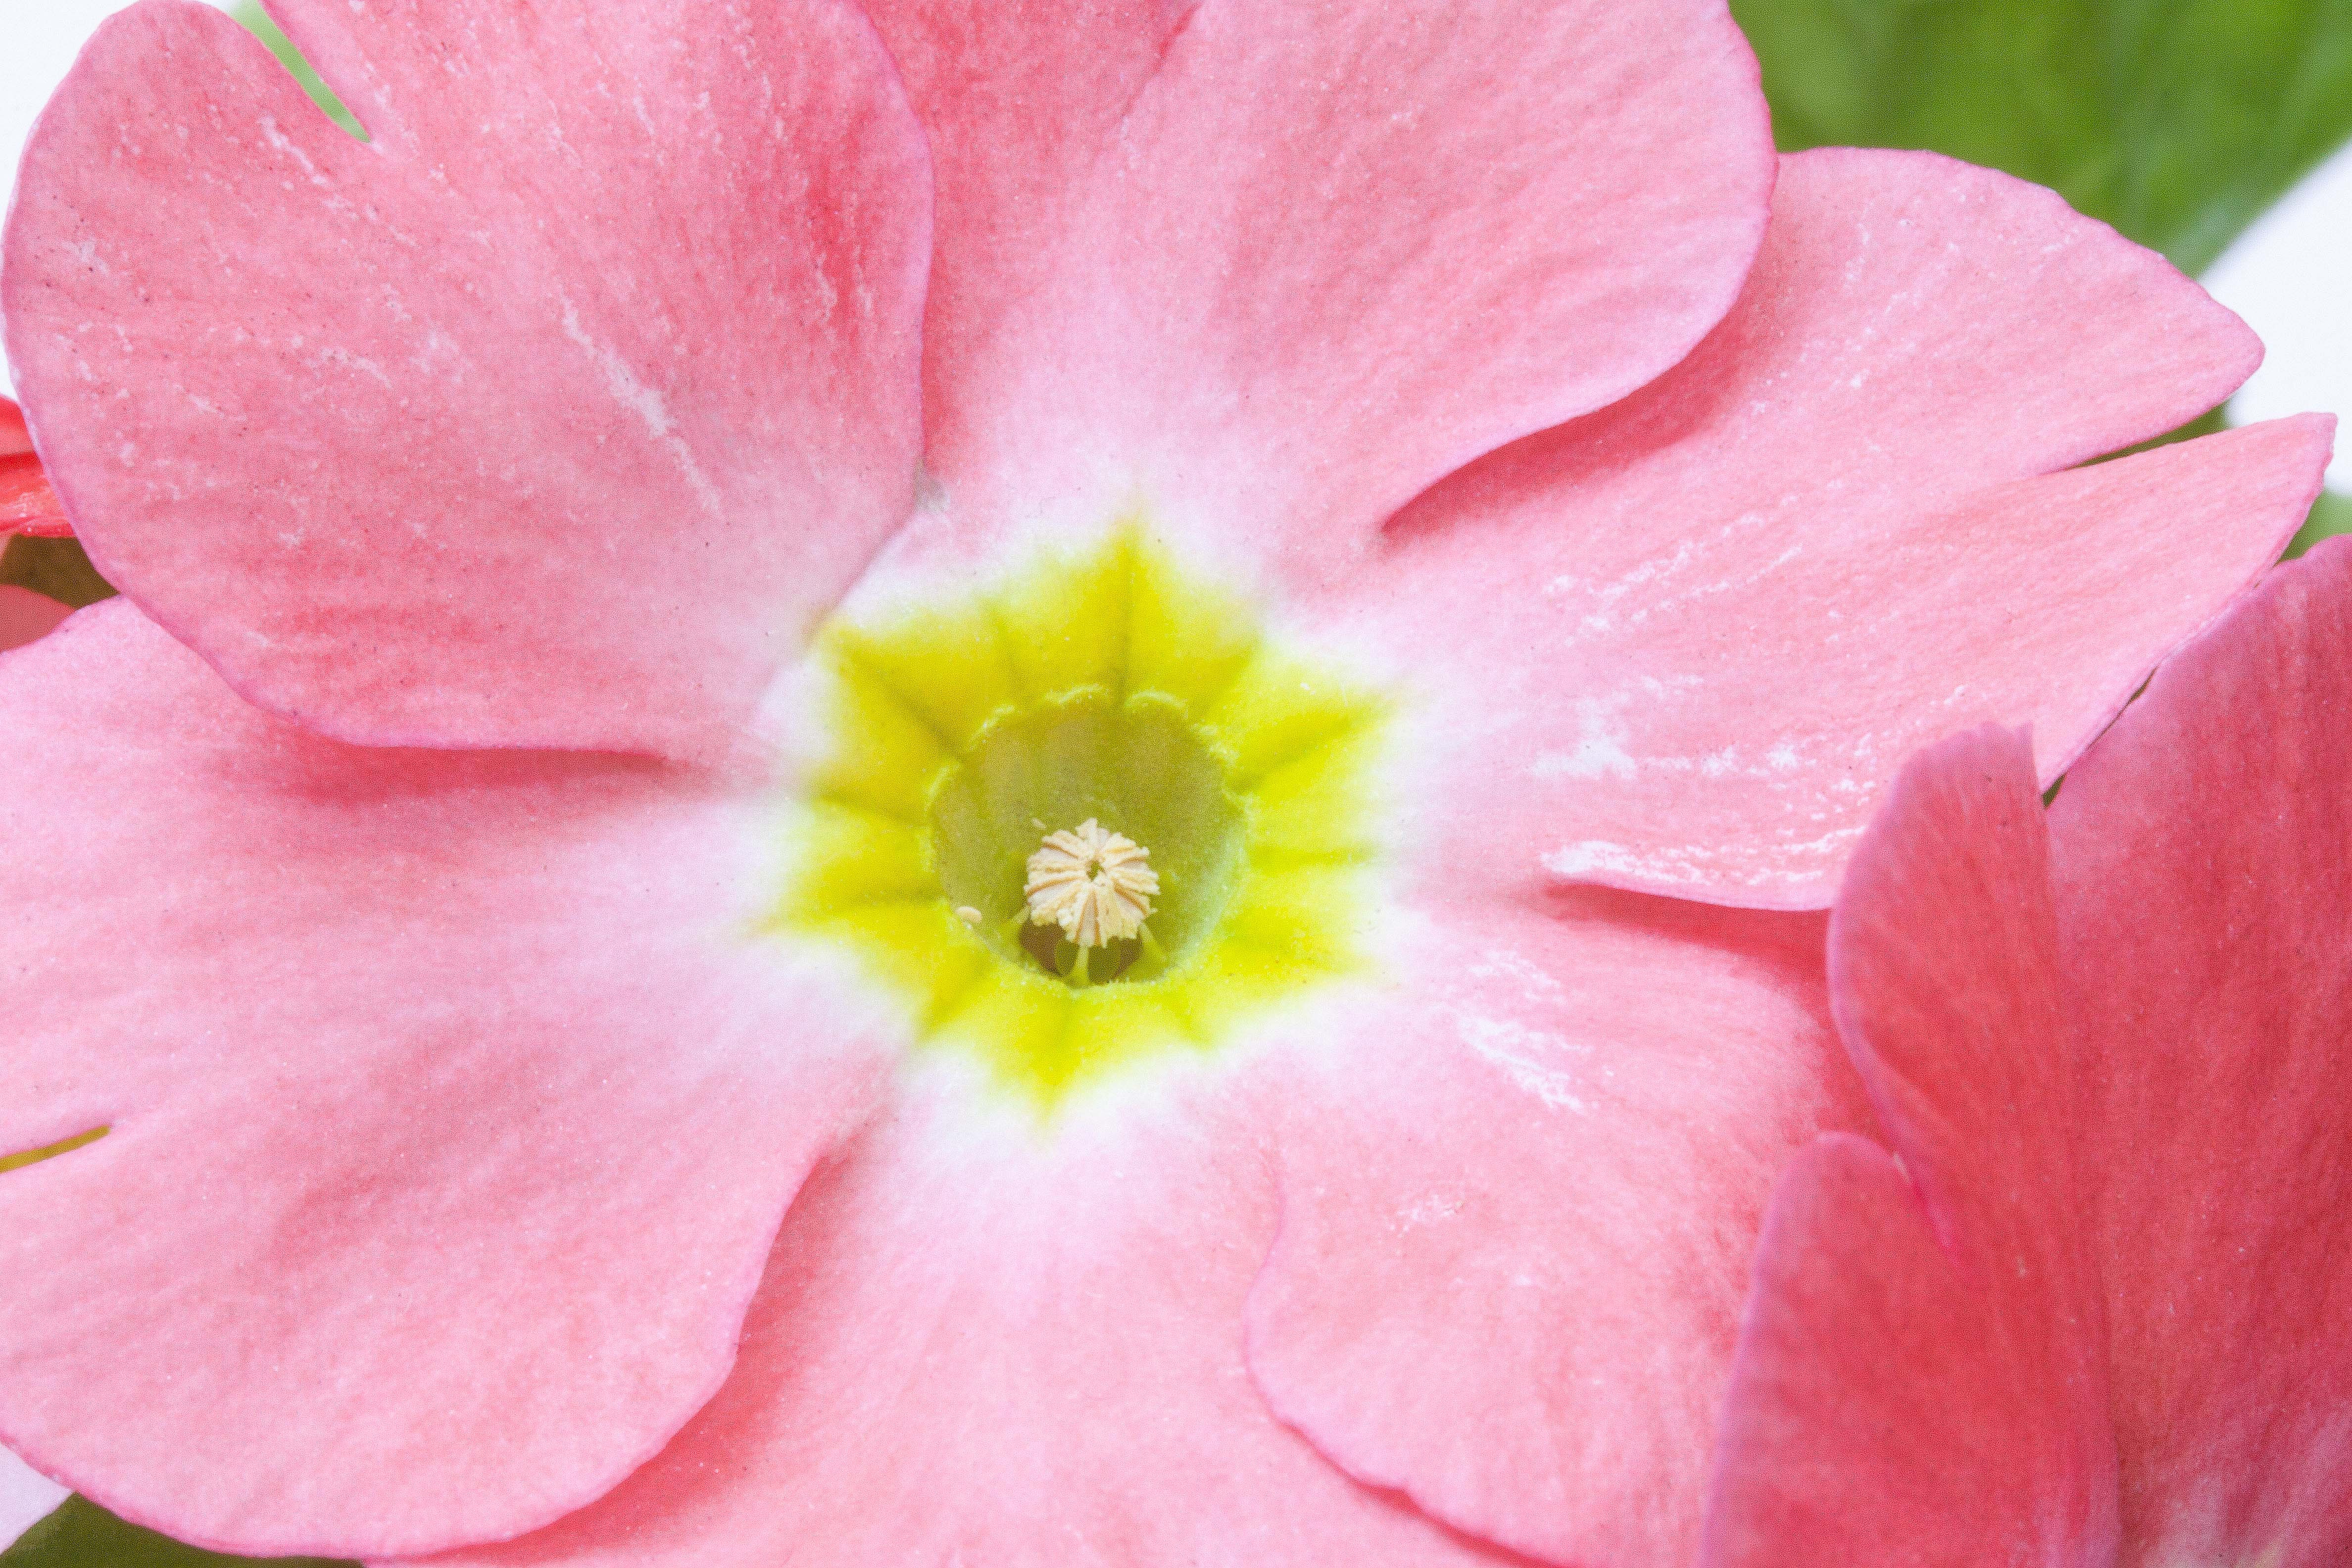
blossom, plant, photography, flower, petal, spring, macro, pink, flora, flowers, close up, primrose, shrub, macro photography, flowering plant, genus, primroses, primrose varieties, land plant, primula vulgaris hybrid